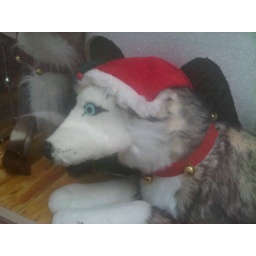
Festive dog in a Montreal shop window